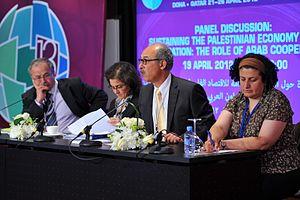
L'économie palestinienne est avant tout dépendante de l’évolution du processus de paix au Proche-Orient. 80 % des échanges extérieurs et du déficit sont réalisés avec Israël. Le déficit commercial palestinien est passé de 800 millions de dollars en 1990 à 1,4 milliard de dollars en 1996 et à 1,7 milliard en 1998. Autre dépendance: celle à l’égard du secteur agricole. Il a représenté jusqu’aux années 1990, un quart du produit national brut et employait 40 % de la population active palestinienne. Si sa part s’est réduite en 1993 à 15 % du PNB et 22 % de la population active, c’est toujours plus que l’industrie qui souffre d’infrastructures et d’investissements publics et privés insuffisants. L’économie palestinienne dépend également fortement de l’aide internationale.